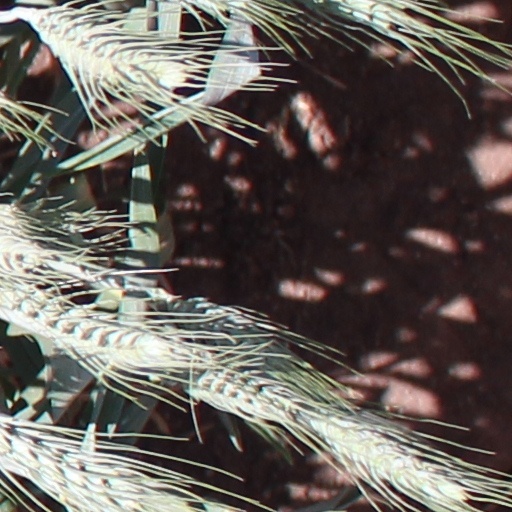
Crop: wheat